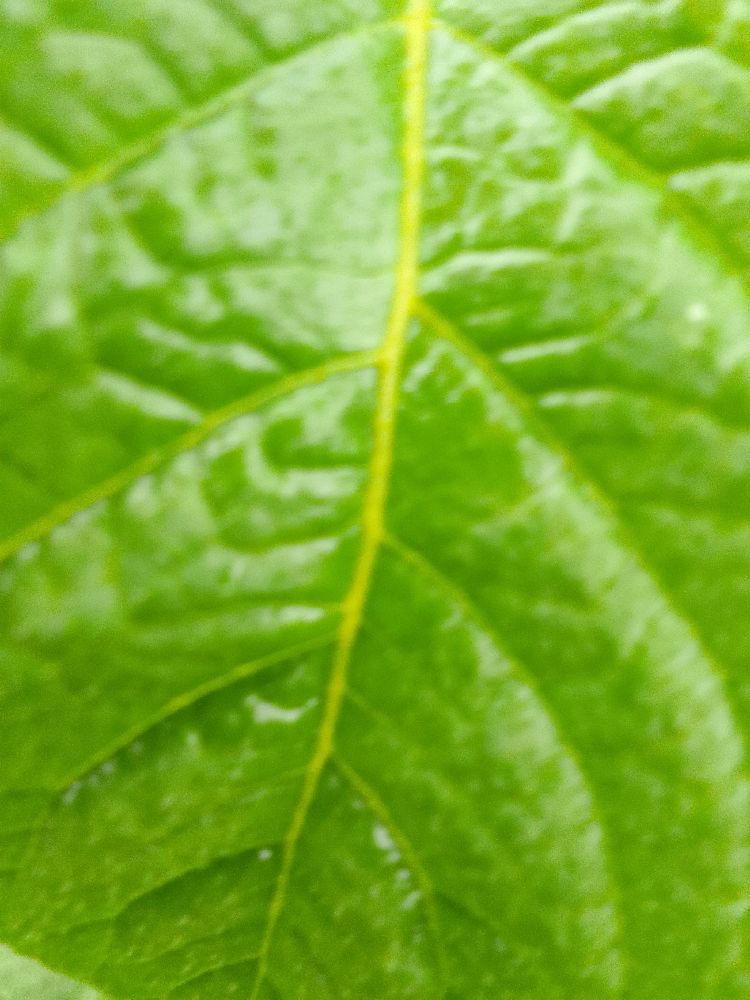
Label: Healthy